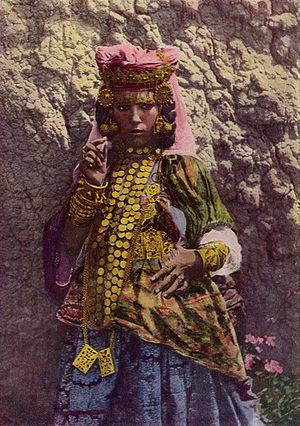
Les Ouled Naïl sont une confédération tribale d'Algérie.